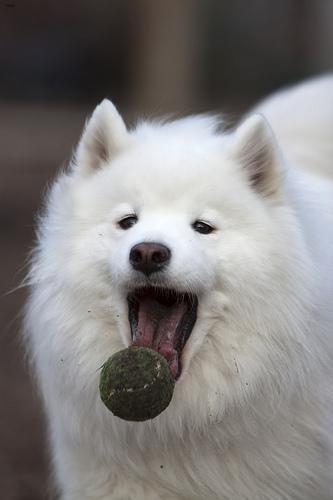
samoyed